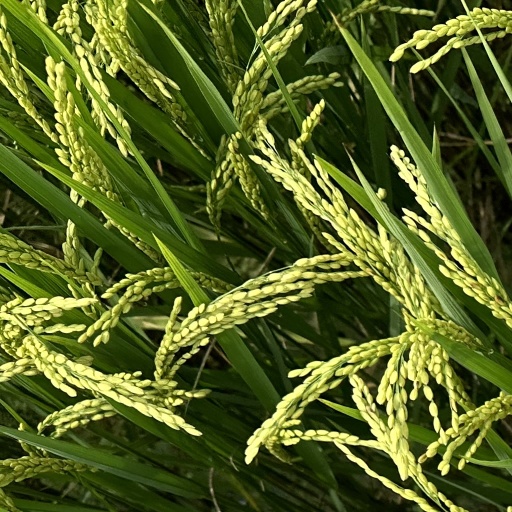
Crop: rice